Answer in natural language. Consider the 3D positions of the objects in the scene and not just the 2D positions in the image. Is the centerpoint of  Window at a higher height than framed monochromatic wall decor painting? Choose between the following options: no or yes
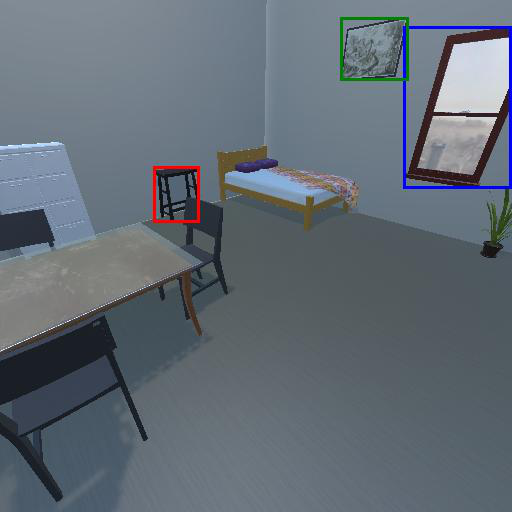
<answer>no</answer>